Rudolf Berthold

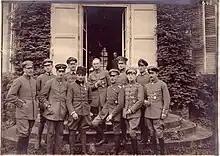
"This photo was taken to celebrate the bestowal of the Pour le Mérite to Oblt. Rudolf Berthold on 12 October 1916. From left to right are: Ltn. Alfred Lenz, Ltn. Karl Stehle, Ltn. Walter Höhndorf, Vzfw. Hermann Margot, Oblt. Hans-Joachim Buddecke, Ltn. Kralweski, Berthold, Ltn. Fritz Otto Bernert, von Althaus, and Ltn. Hans Malchow."

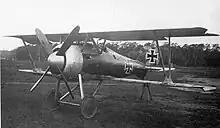
The avidly awaited but disappointing Siemens-Schuckert D.III

On 24 August, Berthold scored his sixth victory, although he had to be helped into his fighter. The next day, "KEK Vaux" became "Jagdstaffel 4" (Fighter Squadron 4) under Berthold's command; the new unit started with a starred roster—Wilhelm Frankl, Walter Höhndorf, and Ernst Freiherr von Althaus were early members—all fated to become prominent aces. On 27 August, Berthold received the Royal House Order of Hohenzollern. Berthold was very near attaining the Prussian "Pour le Merite" for eight victories. After disallowed claims on two occasions, on 26 September, Berthold was finally credited with his eighth victory. He received his Blue Max, considered Imperial Germany's supreme award for valor, on 12 October 1916. His was only the tenth award for aviators. Five of the other living recipients attended the 16 October celebration of the award, including Buddecke, Althaus, Frankl, Höhndorf, and Kurt Wintgens. The following day, Berthold's was assigned as "Staffelführer" (Squadron Commander) of "Jagdstaffel 14" (Fighter Squadron 14).